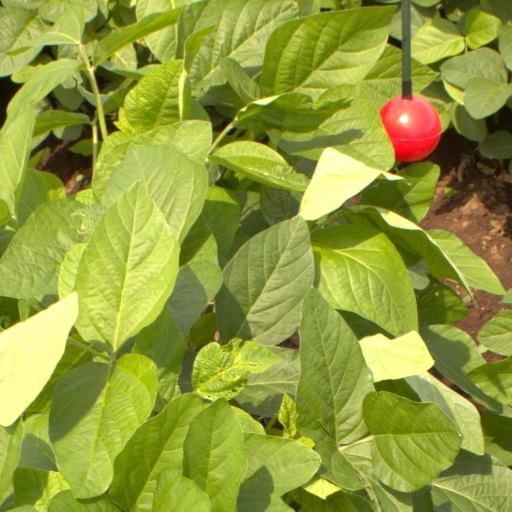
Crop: soybean